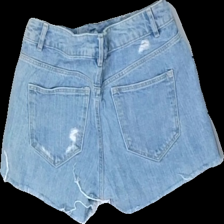
View: back
Type: Shorts
Category: Ladies
Brand: H&M
Colors: Blue
Material: 100% cotton
Cut: Regular
Size: 36
Season: All
Trend: Denim
Holes: Minor
Price range: 50-100
Recommended usage: Reuse